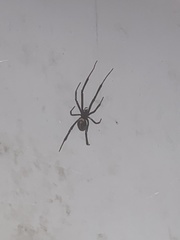
Species: Lactrodectus_hesperus